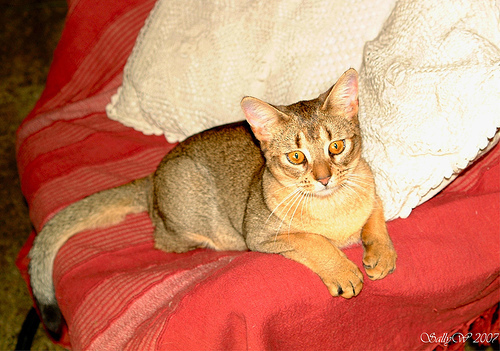
Animal: cat
Breed: abyssinian